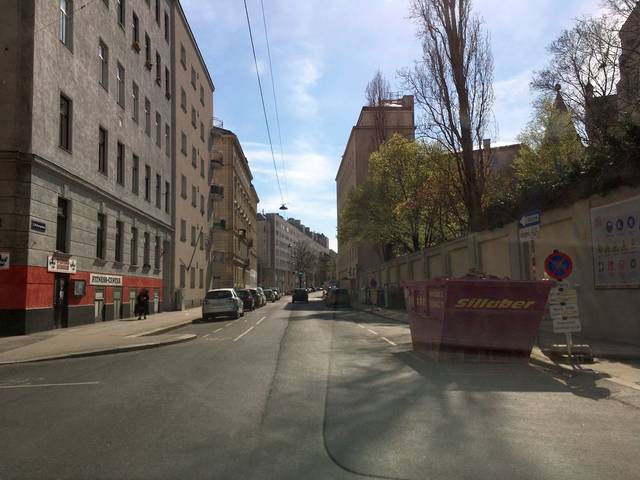
Region: Austria
Coordinates: 48.195, 16.399